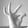
ASL letter: F